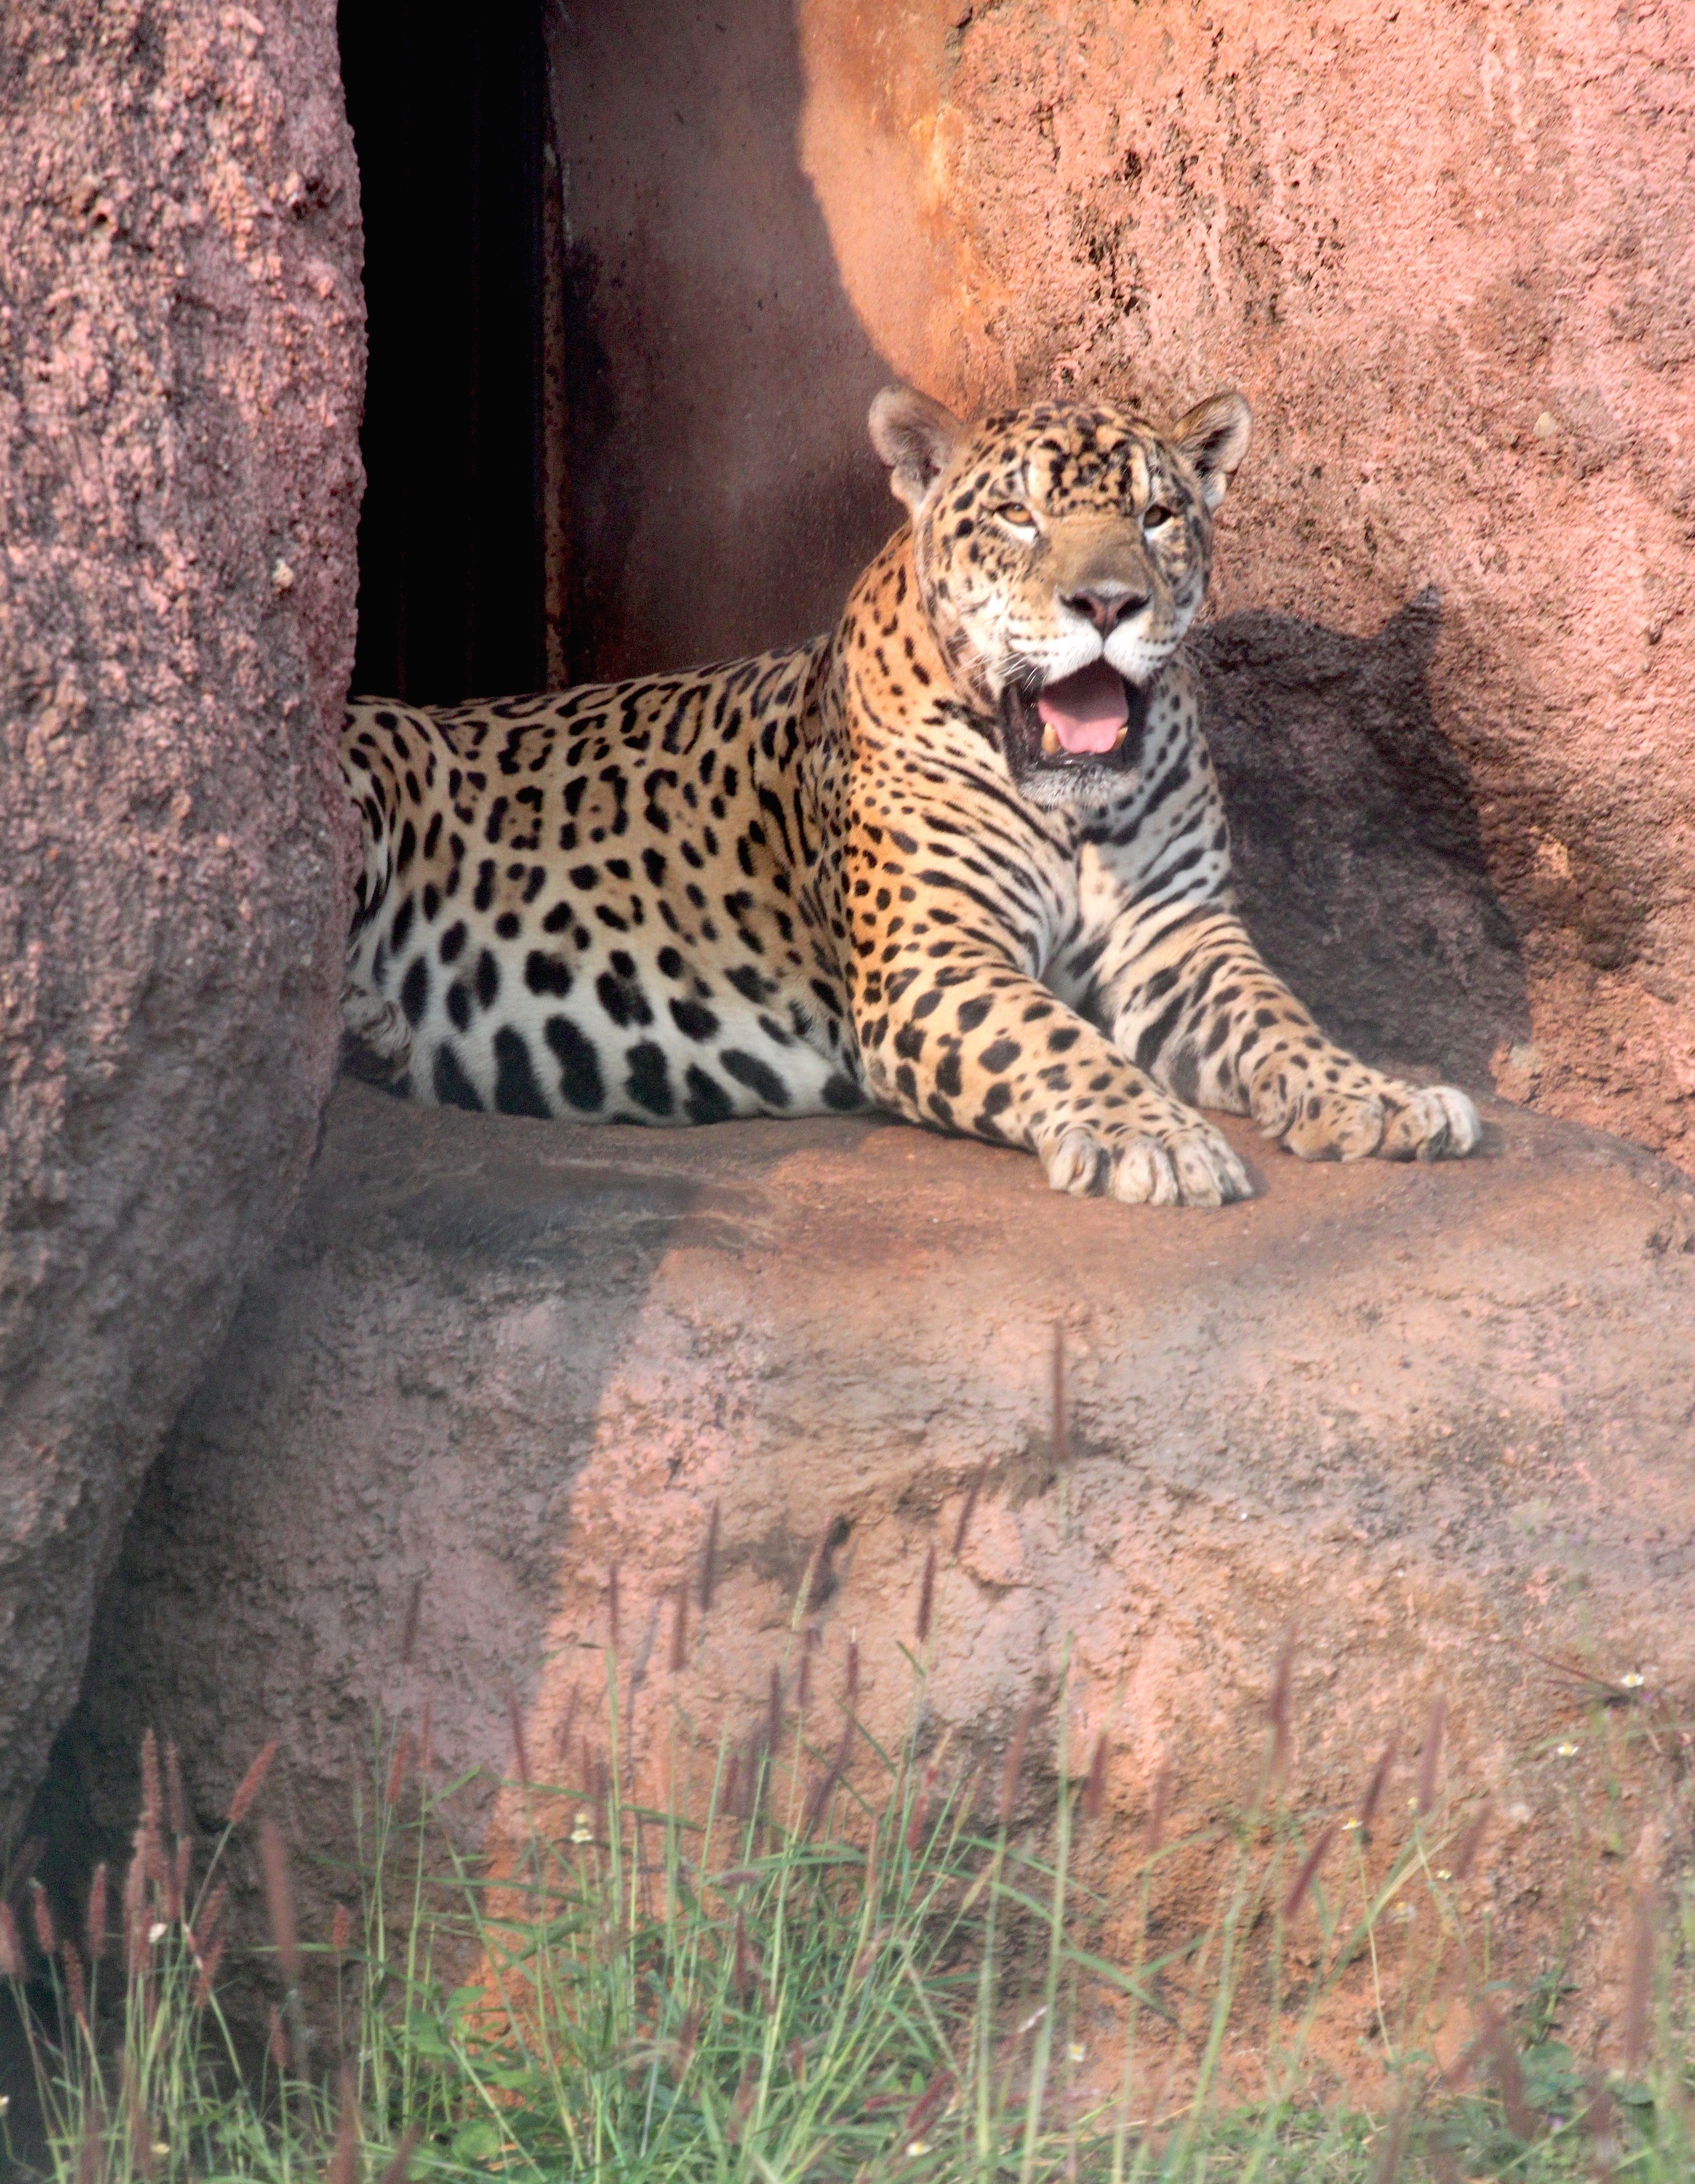
animal, wildlife, wild, zoo, jungle, cat, mammal, fauna, leopard, cheetah, vertebrate, jaguar, india, carnivore, big cats, cat like mammal